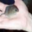
Label: mouse